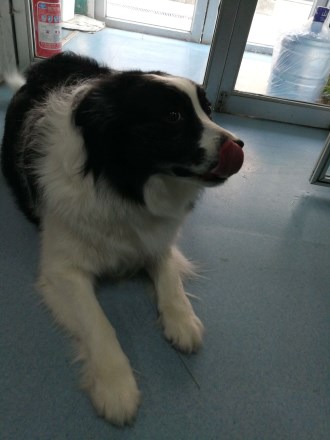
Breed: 2594-n000109-Border_collie